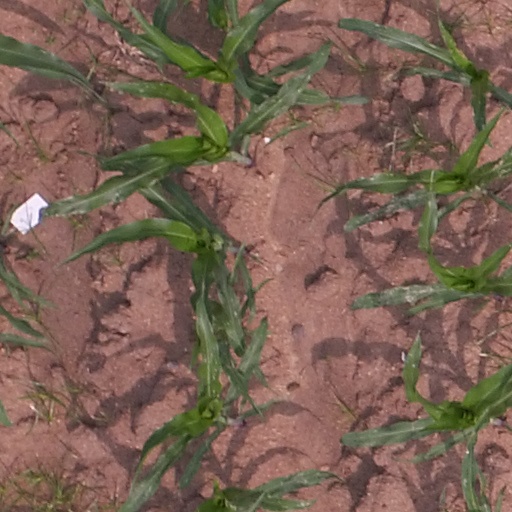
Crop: maize; corn